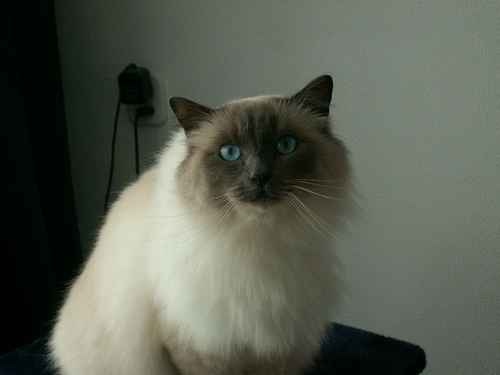
Animal: cat
Breed: Birman